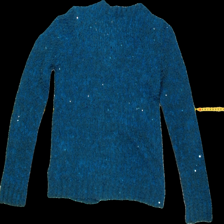
View: back
Type: Cardigan
Category: Ladies
Brand: Vero moda
Colors: Blue
Material: 100%polyester
Pattern: Glitter
Size: XS
Trend: No trend
Stains: No
Price range: 50-100
Recommended usage: Reuse